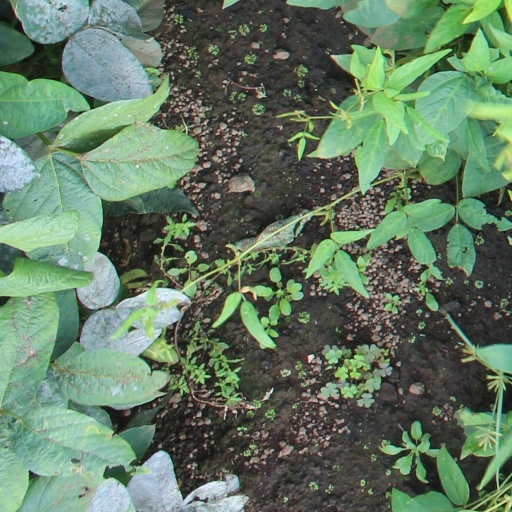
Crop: soybean